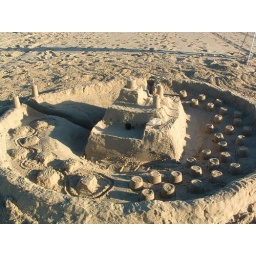
On the beach in LA. The castle is complete with surrounding peasant huts and a more well-to-do neighborhood.